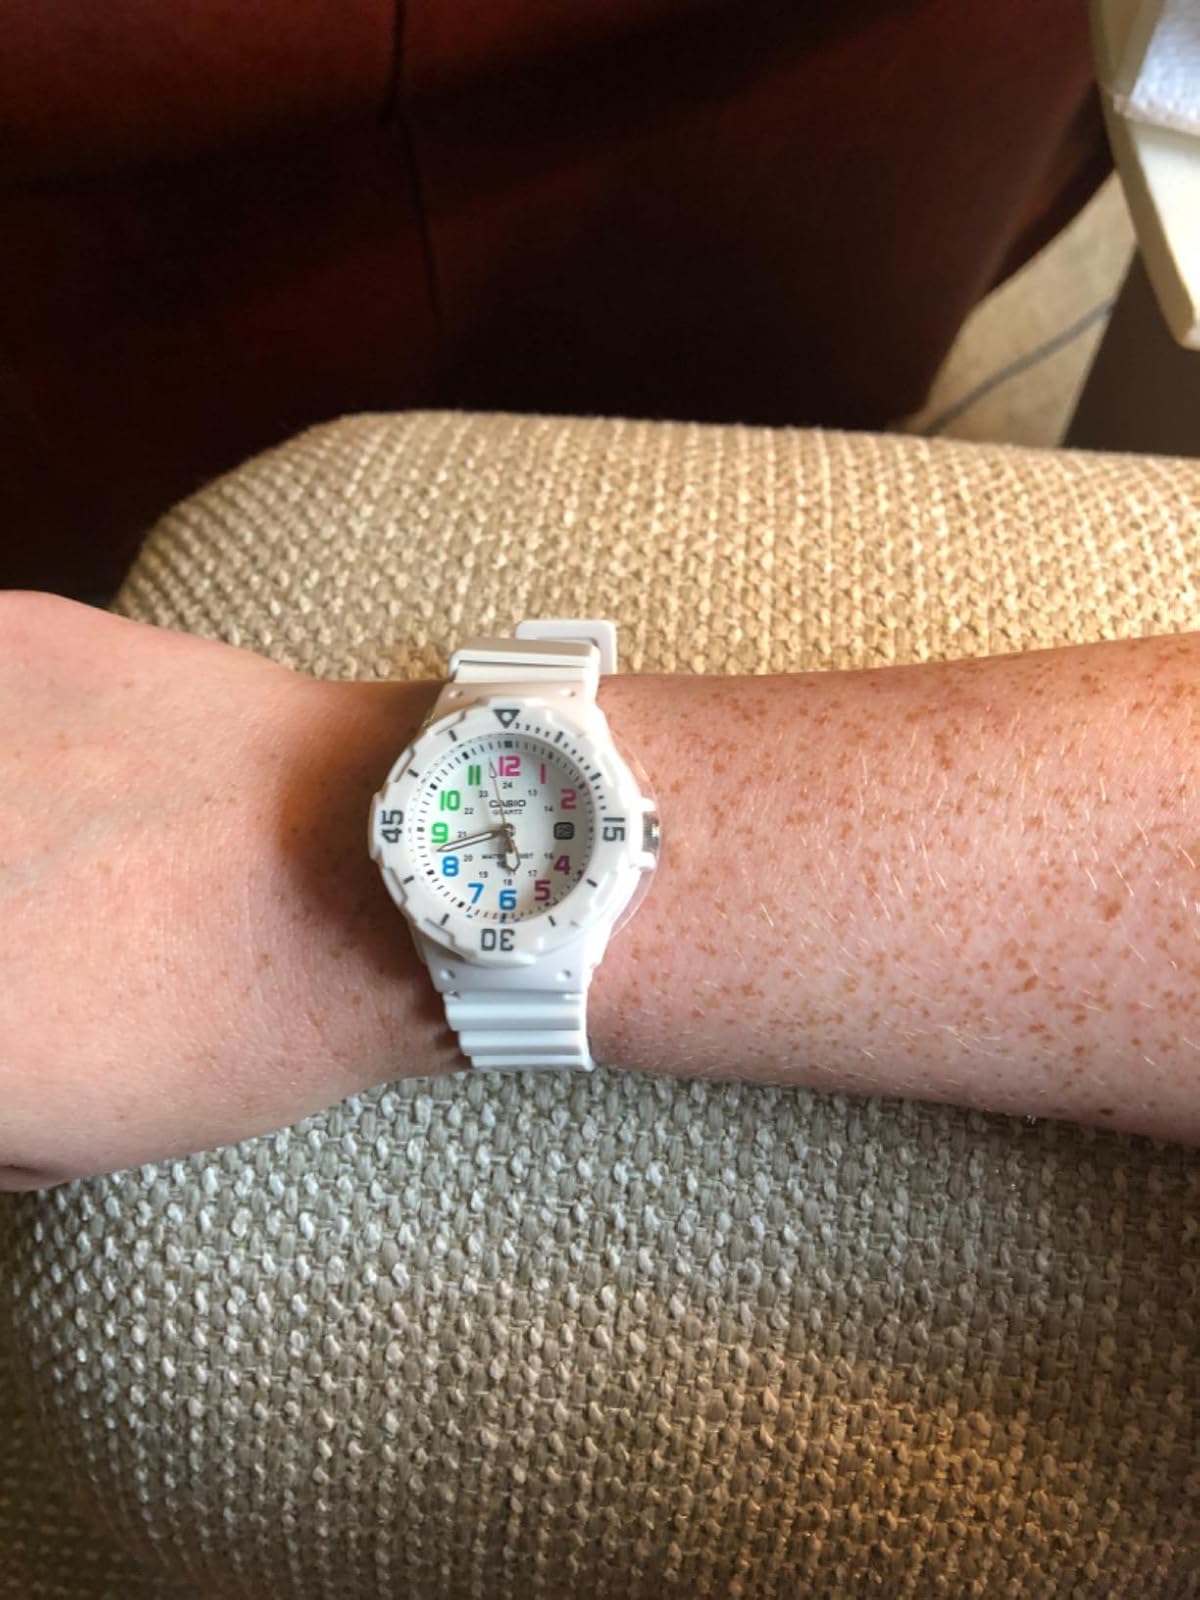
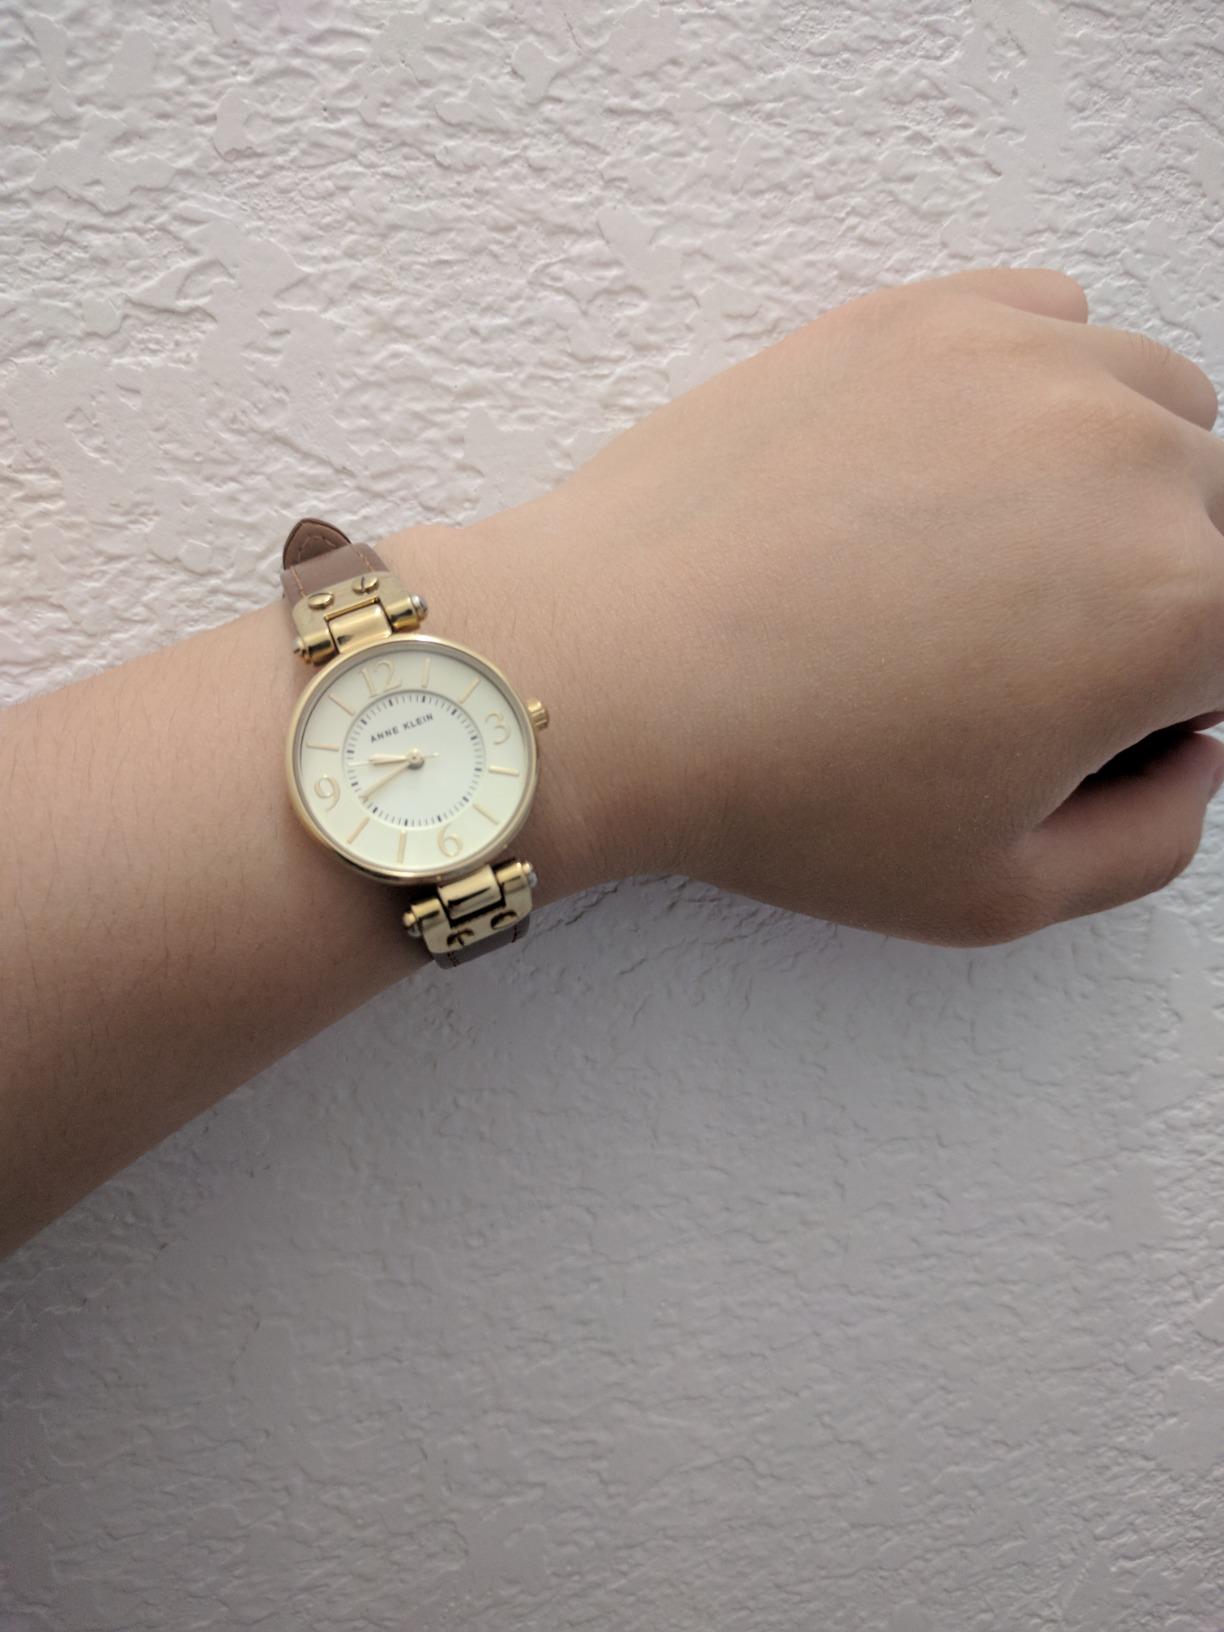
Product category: accessories_watch
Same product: no